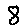
Label: 8